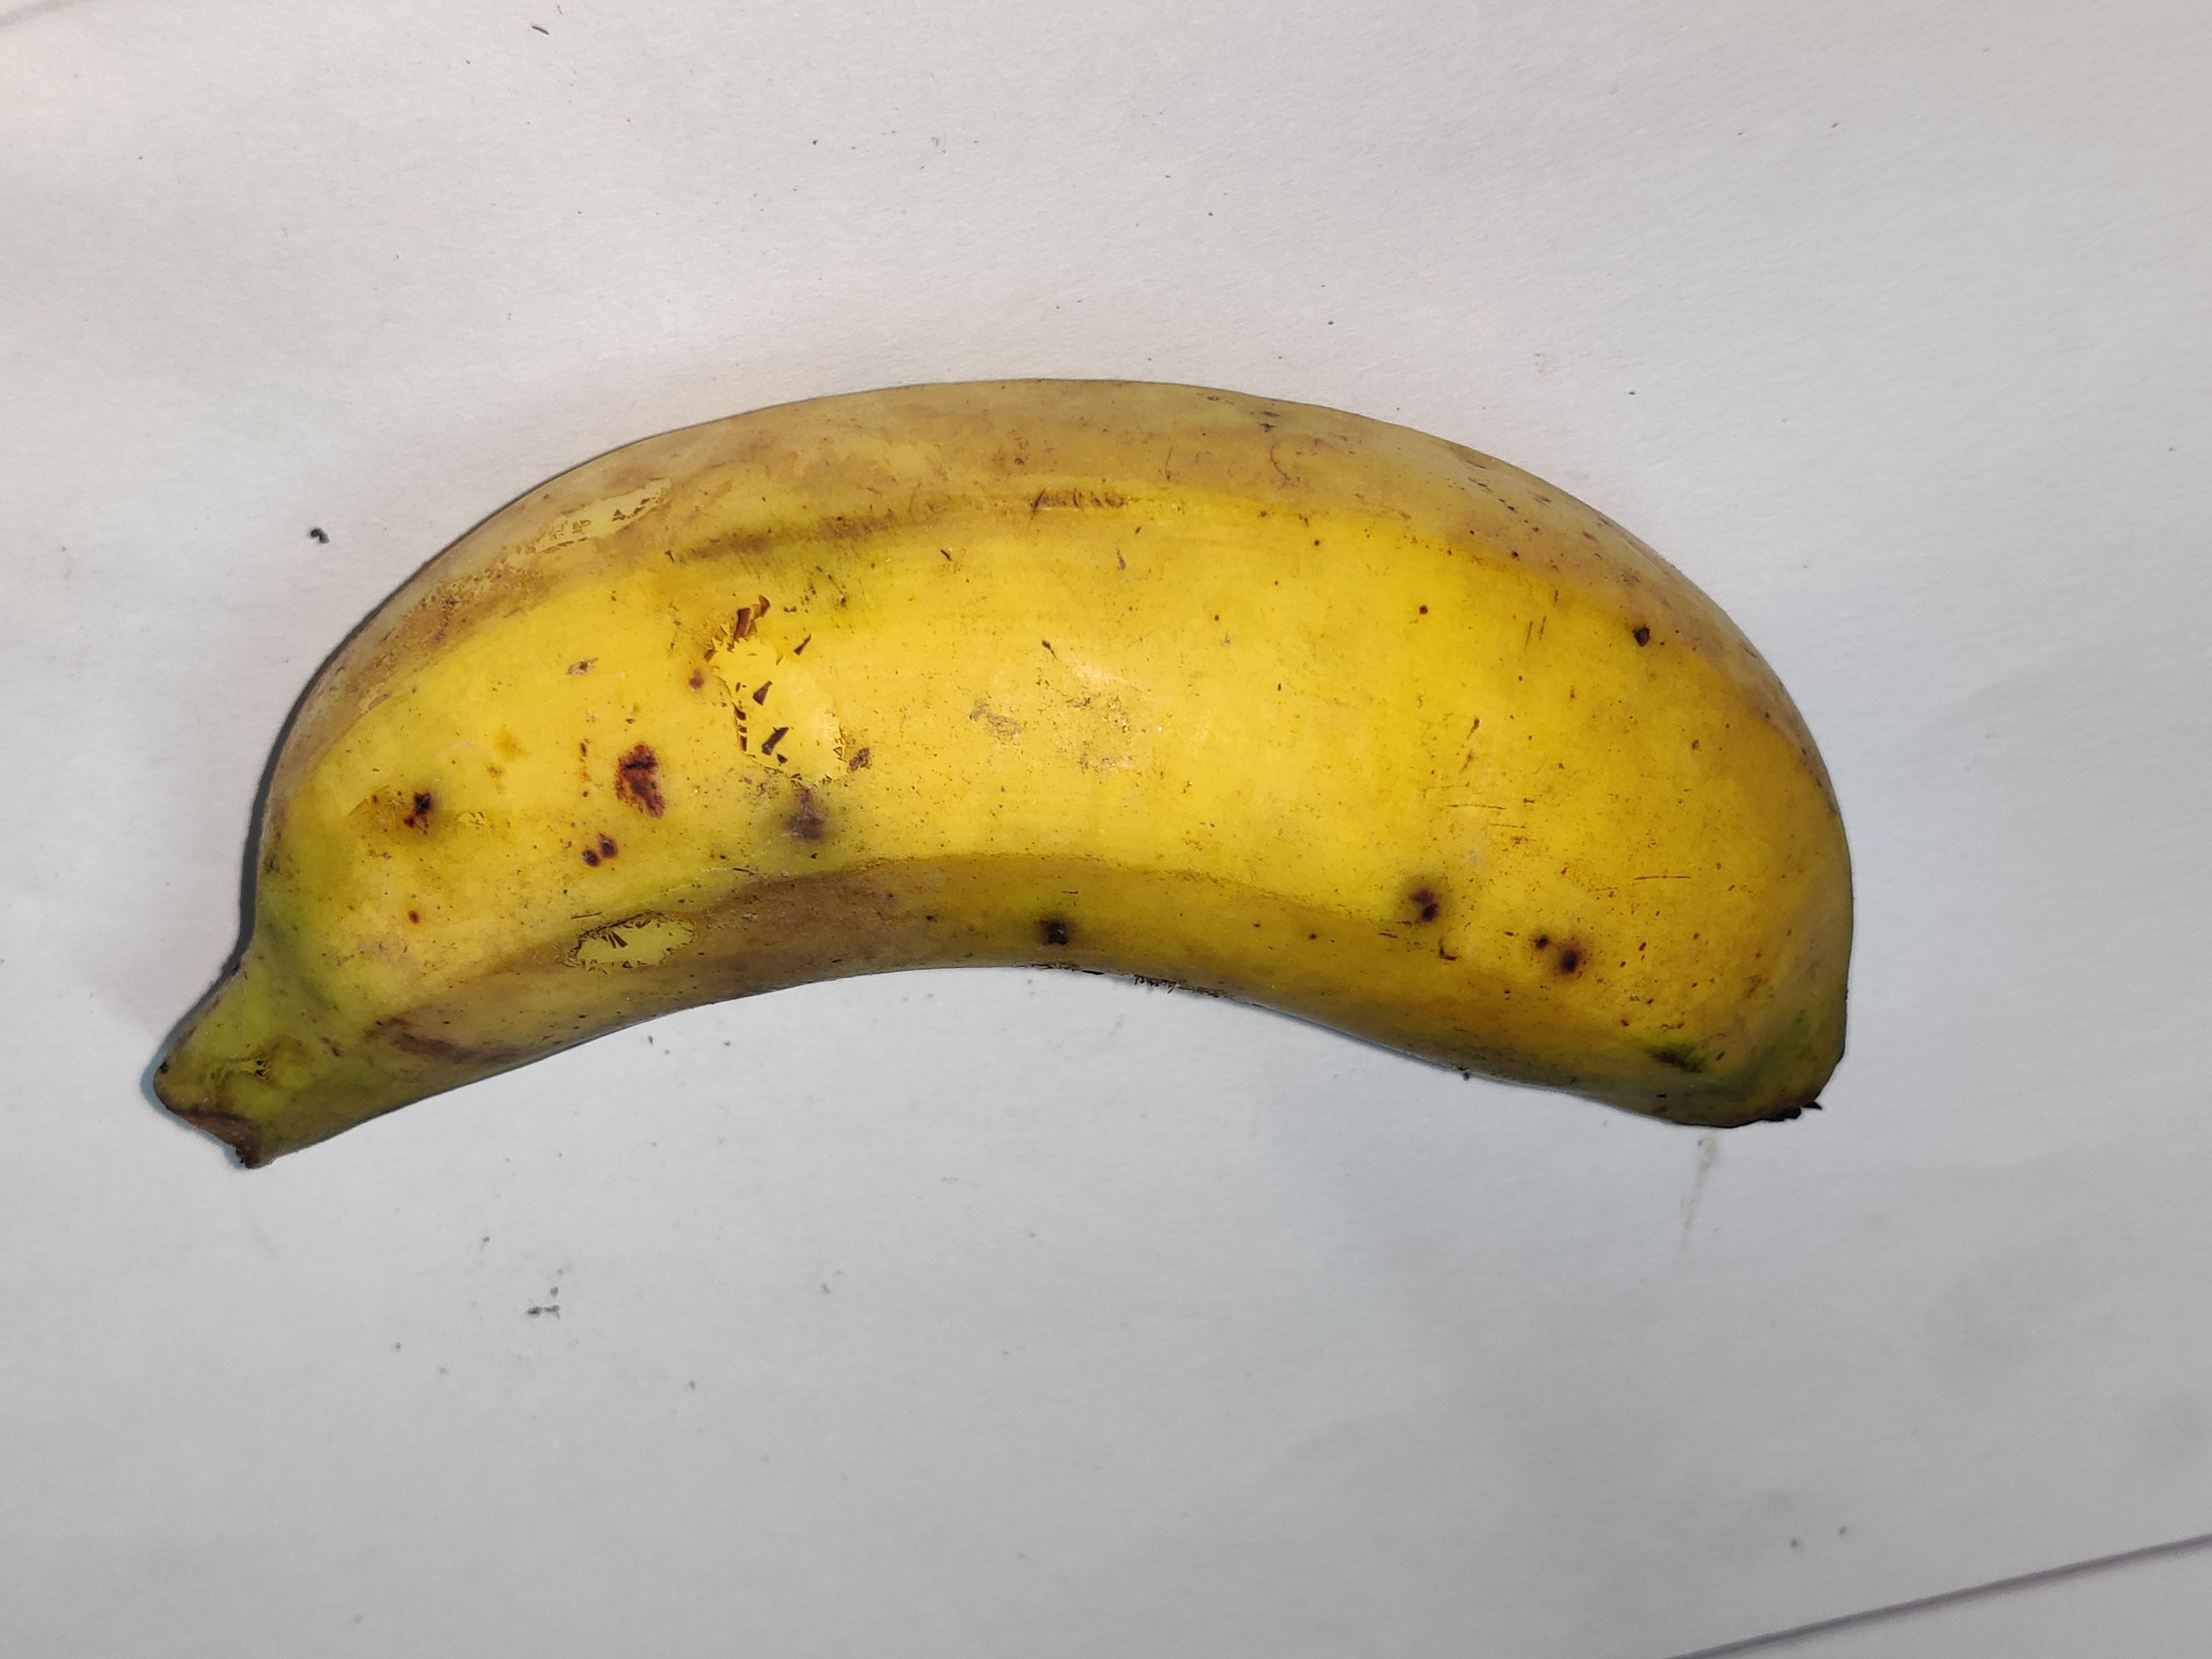
Fruit: banana
Grade: 2nd-grade